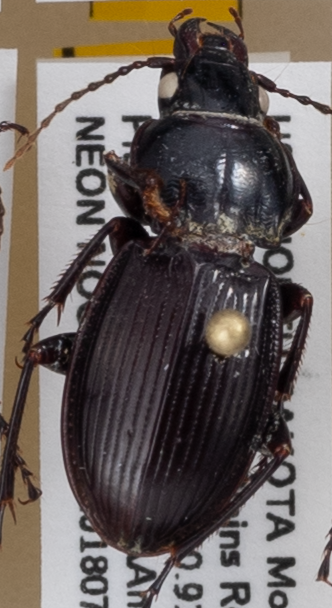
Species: Cyclotrachelus torvus
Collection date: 2018-07-03
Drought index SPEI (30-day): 1.302
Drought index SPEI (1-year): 0.438
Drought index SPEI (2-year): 0.086